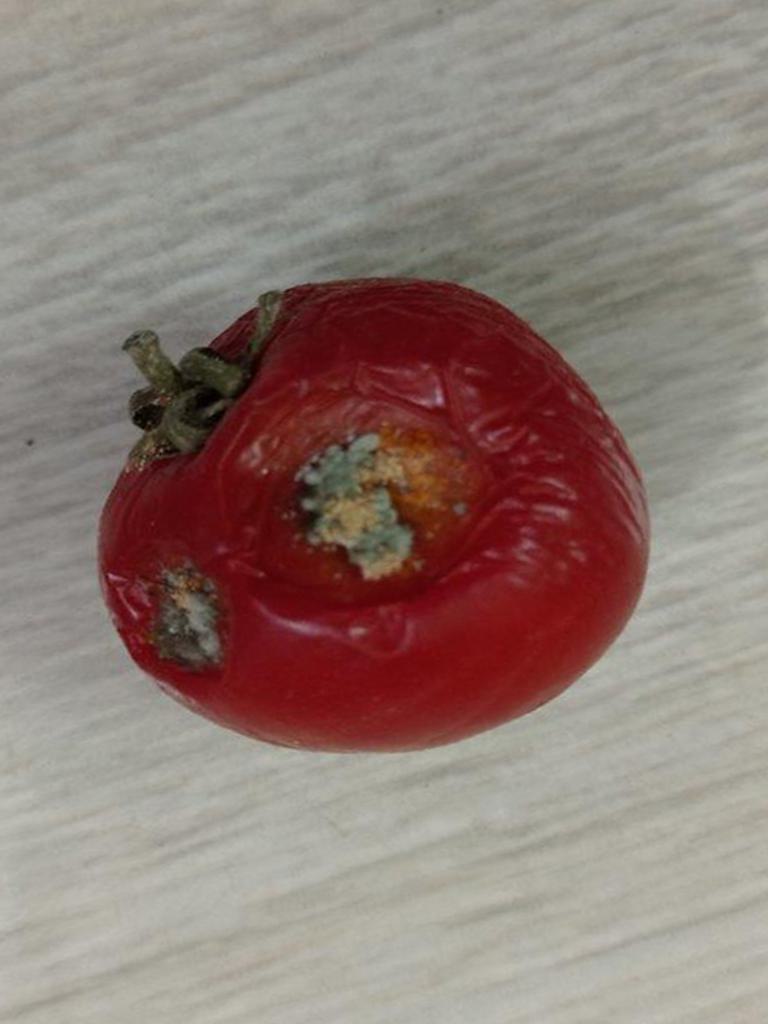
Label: Rotten